Burgau Castle

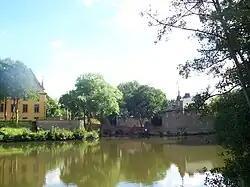
Burgau Castle in 2009

Burgau Castle (German: "Schloss Burgau") is a water castle in Düren, located in the town forest at the edge of the district Niederau.